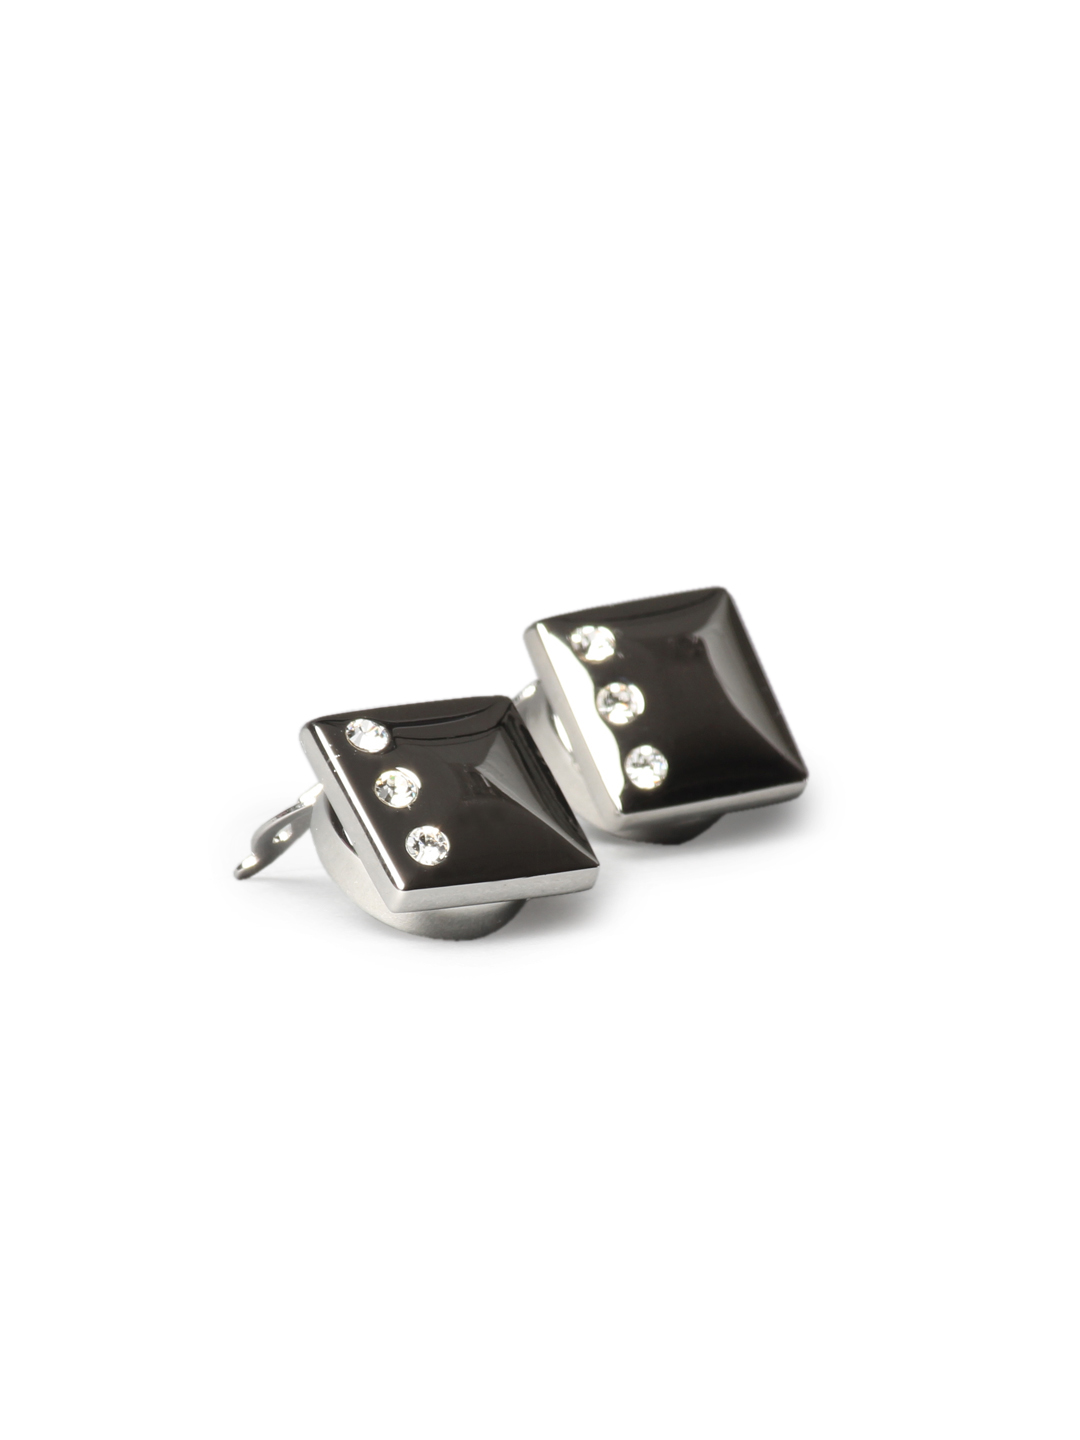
Belmonte Men Steel Button Cover
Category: Accessories / Cufflinks / Cufflinks
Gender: Men
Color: Steel
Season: Summer 2012
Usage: Formal